Milorad Čavić

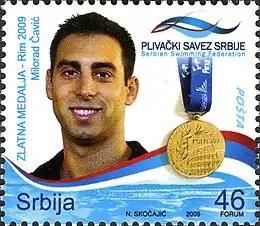
Čavić on a 2009 Serbian stamp

Čavić represented Serbia at the 2008 Summer Olympics in Beijing, People's Republic of China in two swimming events. Even though he qualified for the 100 metre freestyle semi-final Čavić withdrew in order to prepare for the 100 metre butterfly.